Argentinos Juniors

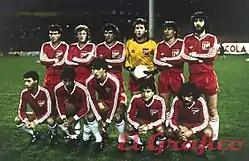
The team that won its first (and only to date) Copa Libertadores in 1985

Saporiti had kept faith with Labruna's attacking style of play, and largely retained the same group of players. Argentinos managed to win the title by a single point over Ferro Carril Oeste on the last day of the season. This was the first major title in the club's history and gave them automatic qualification to the Copa Libertadores in 1985.